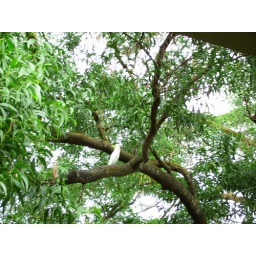
bird in the tree